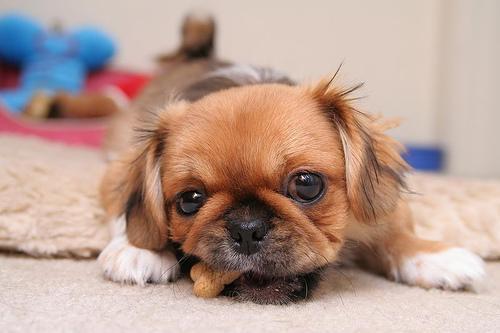
Pekinese